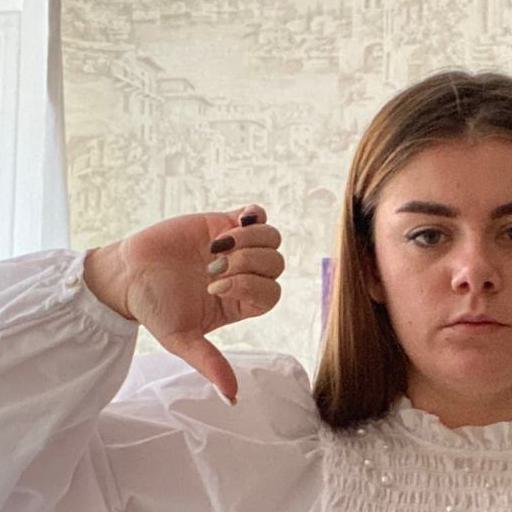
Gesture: dislike